Argentina–Chile border

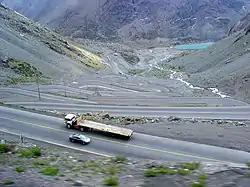
Road in the border area between Santiago and Mendoza.

The Argentina–Chile border is the longest international border of South America and the third longest in the world after the Canada–United States border and the Kazakhstan–Russia border. With a length of , it separates Argentina from Chile along the Andes and on the islands of Tierra del Fuego. However, there are some border disputes, particularly around the Southern Patagonian Ice Field. It is the largest border of the two countries, beating the Argentina–Paraguay and Chile–Bolivia, Argentina's and Chile's second largest borders, respectively.